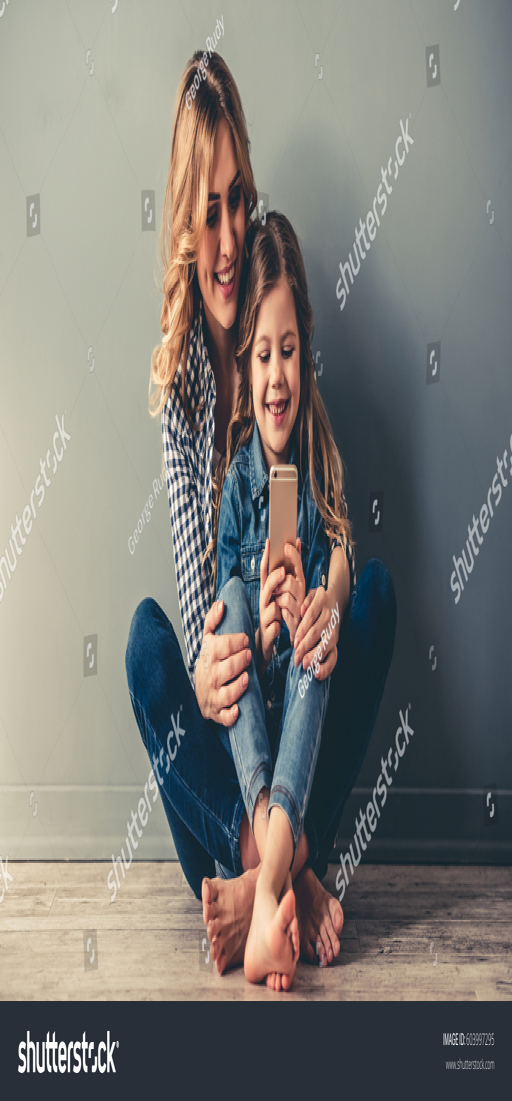
cute little girl and her beautiful young mom are sitting together on the floor , using a smart phone and smiling , on gray background